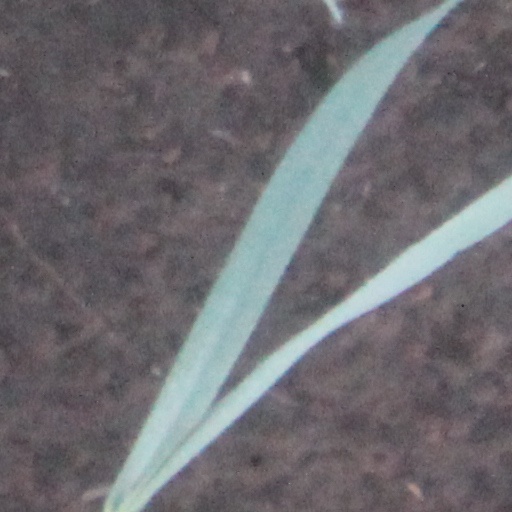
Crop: wheat